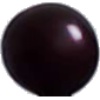
Label: Cherry Wax Black 1